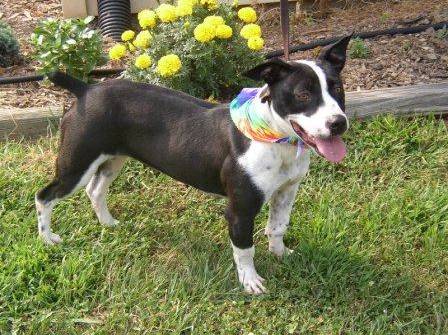
Label: dog